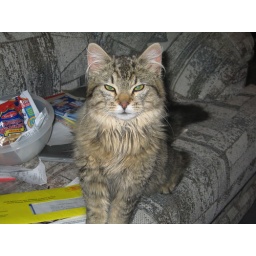
Little brown kitty first night in our house